Białowieża National Park

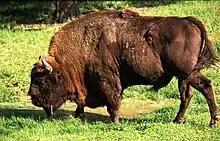
Vulnerable species, the European bison in Białowieża National Park

The park's formal beginning was the Forest Reserve inspectorate established in 1921. The inspectorate was transformed into the National Park in Białowieża on 11 August 1932 by the Second Polish Republic. After World War II, the forest was divided between the People's Republic of Poland and the Belarusian SSR of the Soviet Union. The People's Republic of Poland reopened the Białowieża National Park in 1947.